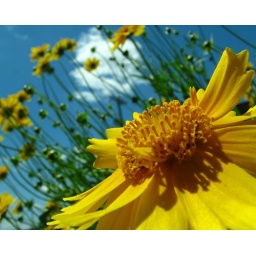
daisy eye cloud in the sky